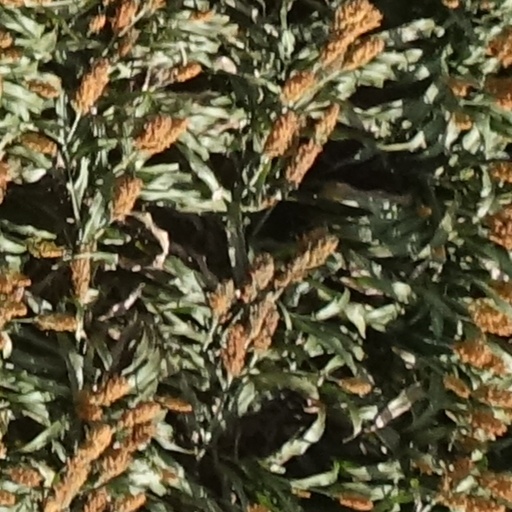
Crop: sorghum